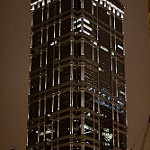
Scene: Outdoor